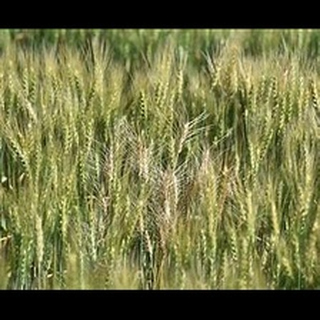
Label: wheat_tan_spot